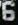
Number: 6